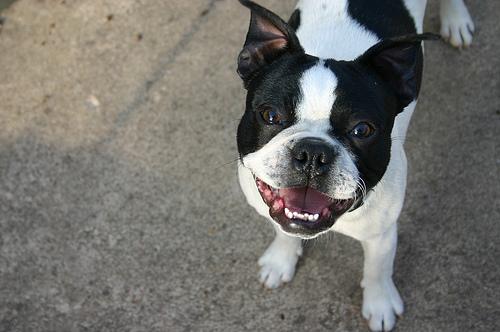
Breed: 230-n000084-Boston_bull